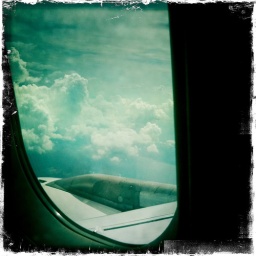
Heading home to my most favourite dish in the whole wide world: mum's chicken soup.